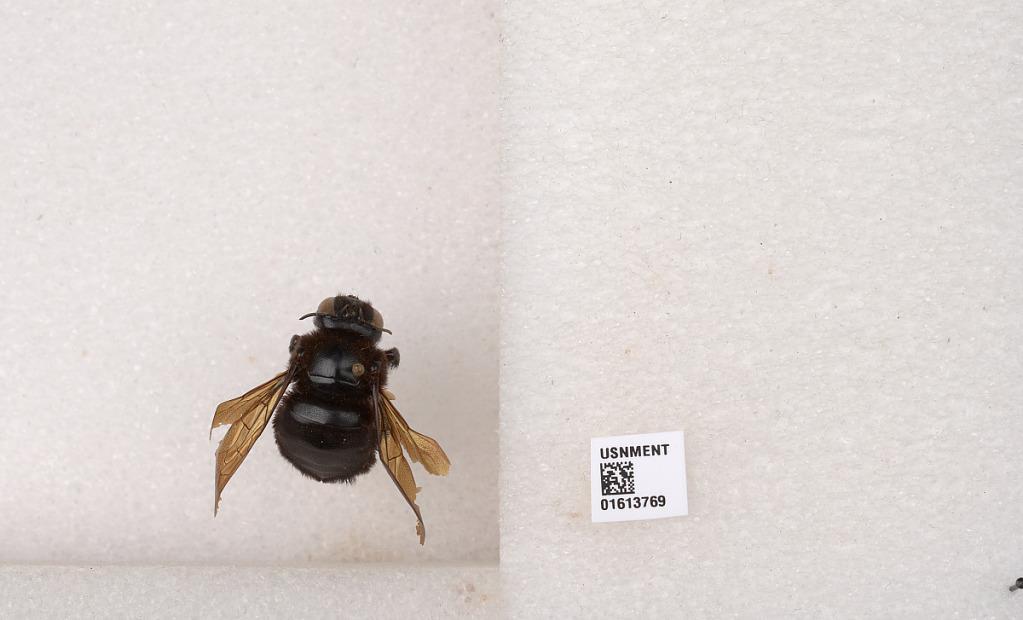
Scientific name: Xylocopa (Neoxylocopa) transitoria Pérez